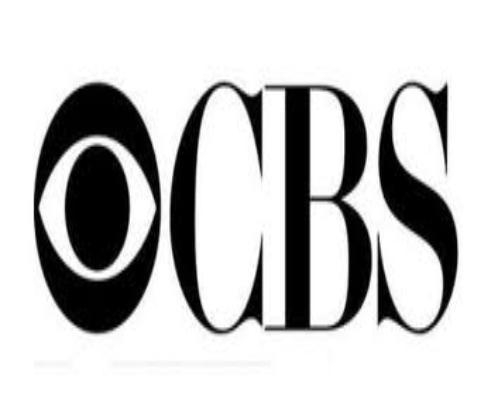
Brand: CBS
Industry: Others